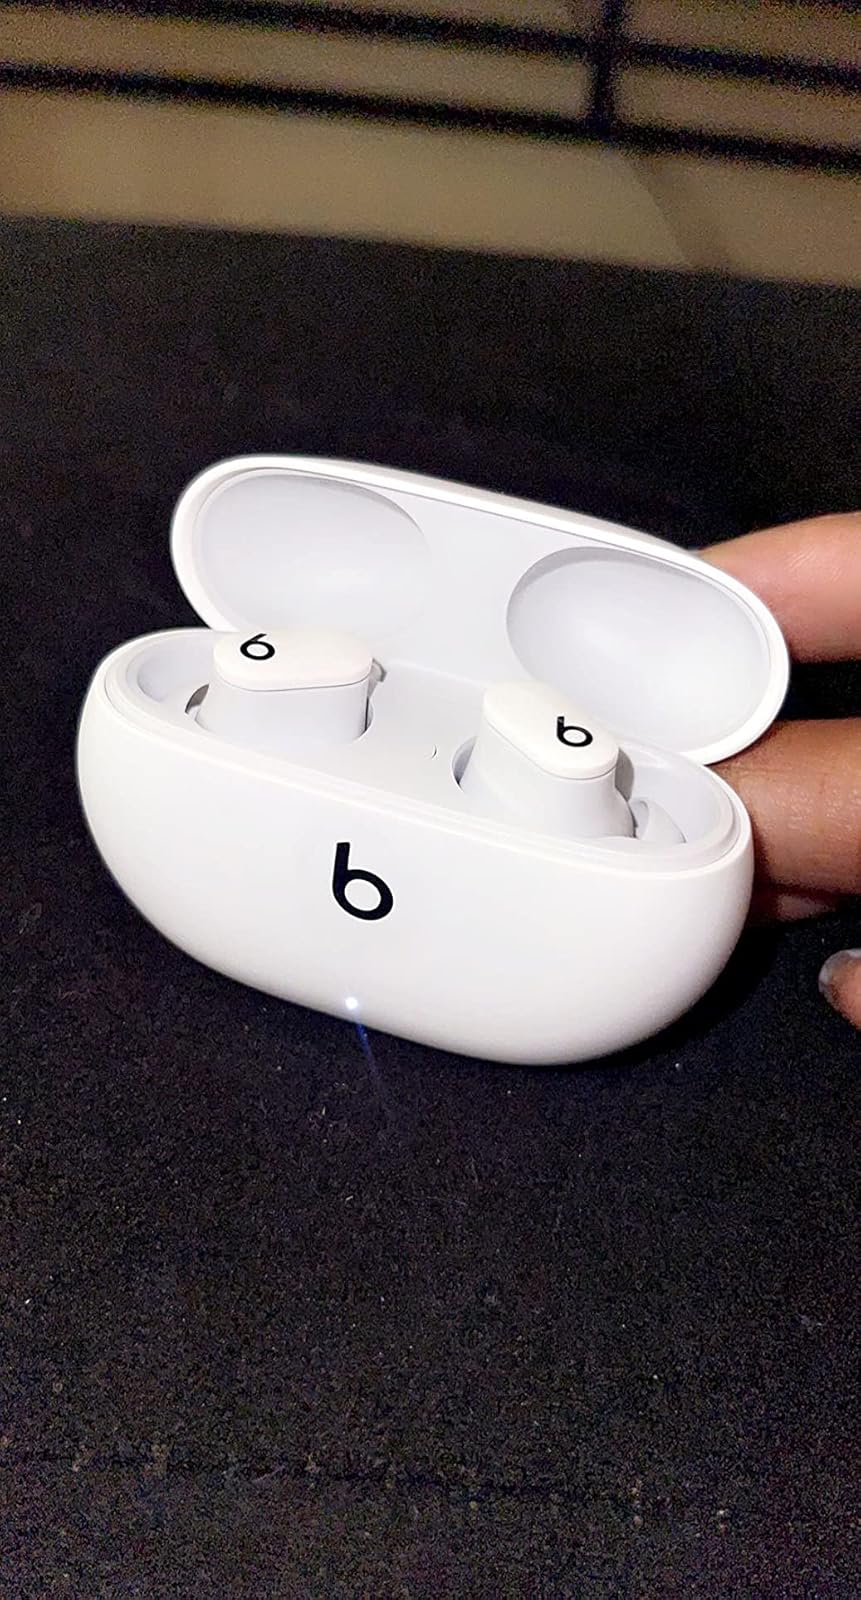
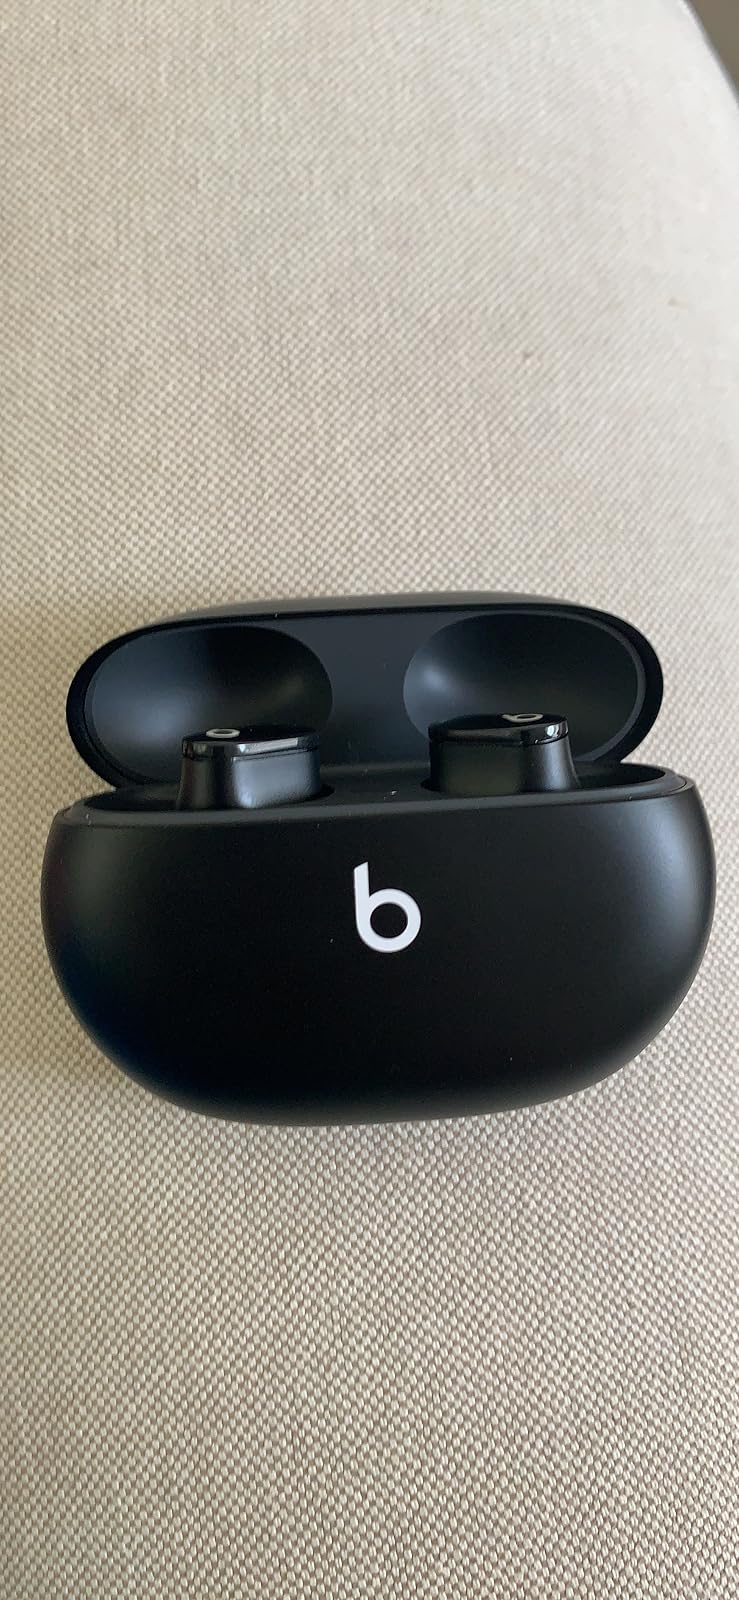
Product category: earbuds
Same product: no